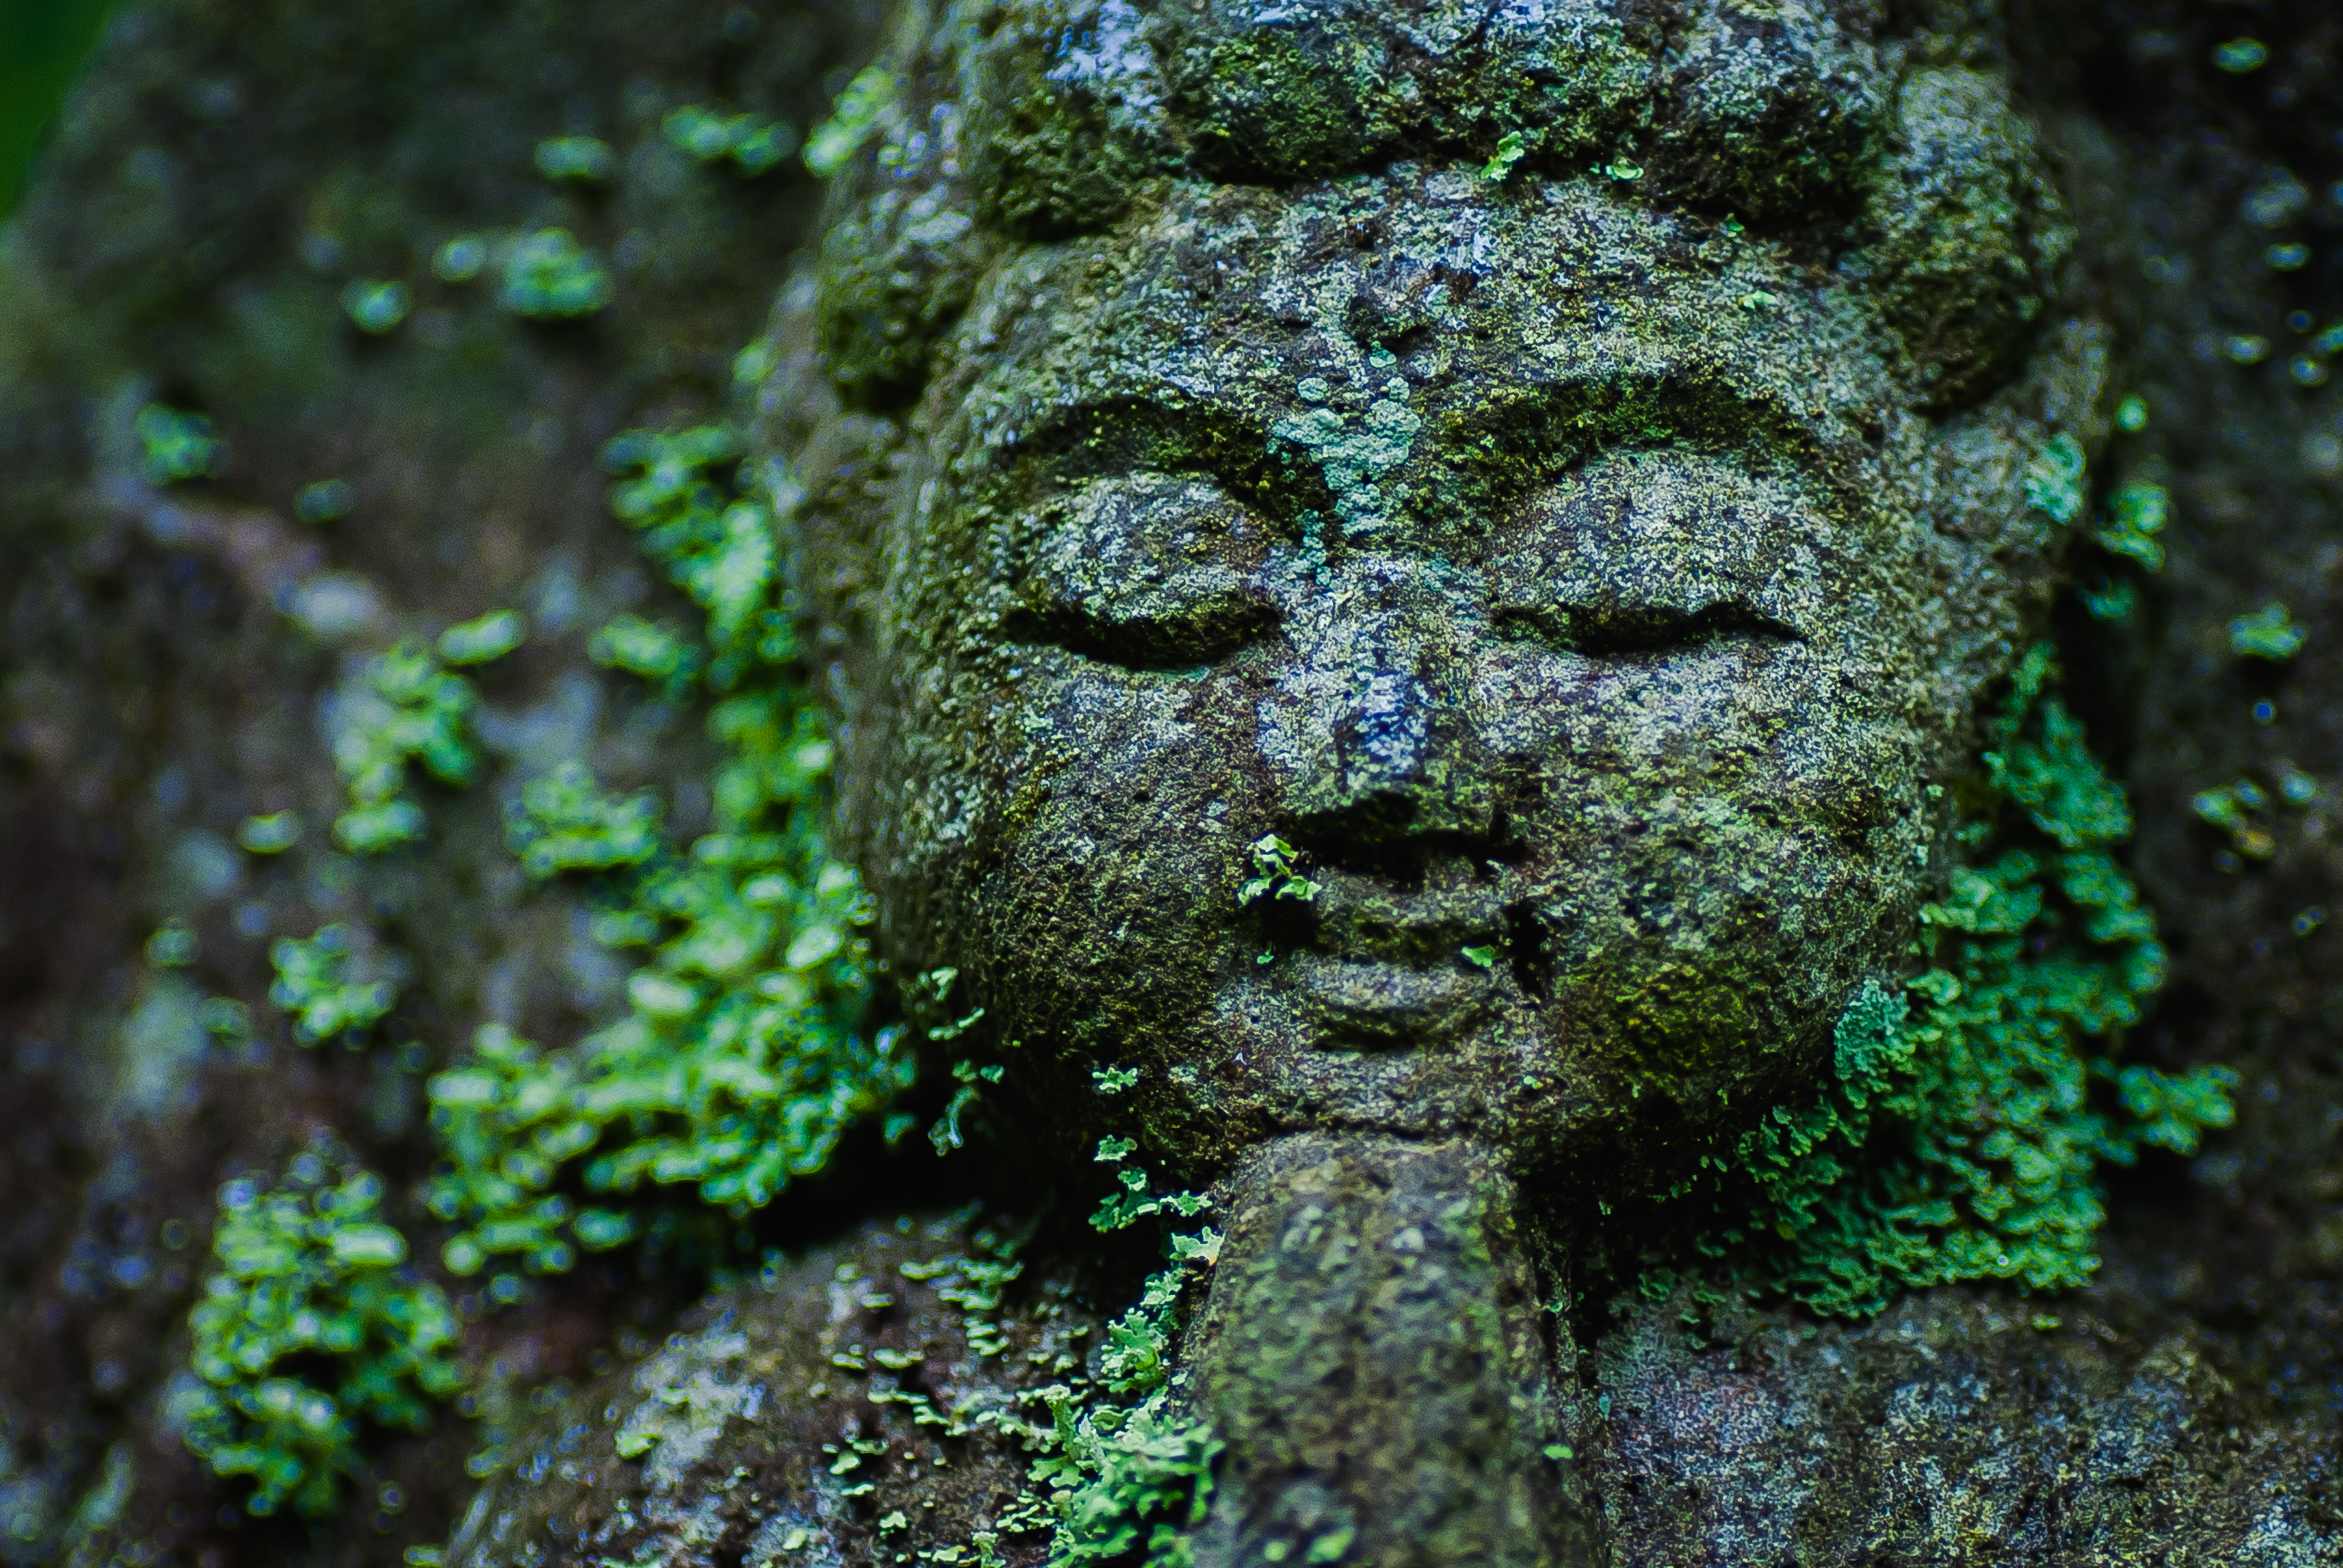
tree, nature, forest, rock, plant, flower, monument, underwater, statue, green, jungle, close up, sculpture, art, habitat, joukeijitemple, tamron90mmf28macro, dslra200, wishingpeace, buddhismtemple, macro photography, natural environment